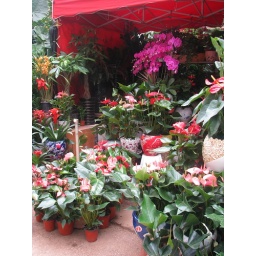
Beautiful flowers in a shop in the old bird and flower market